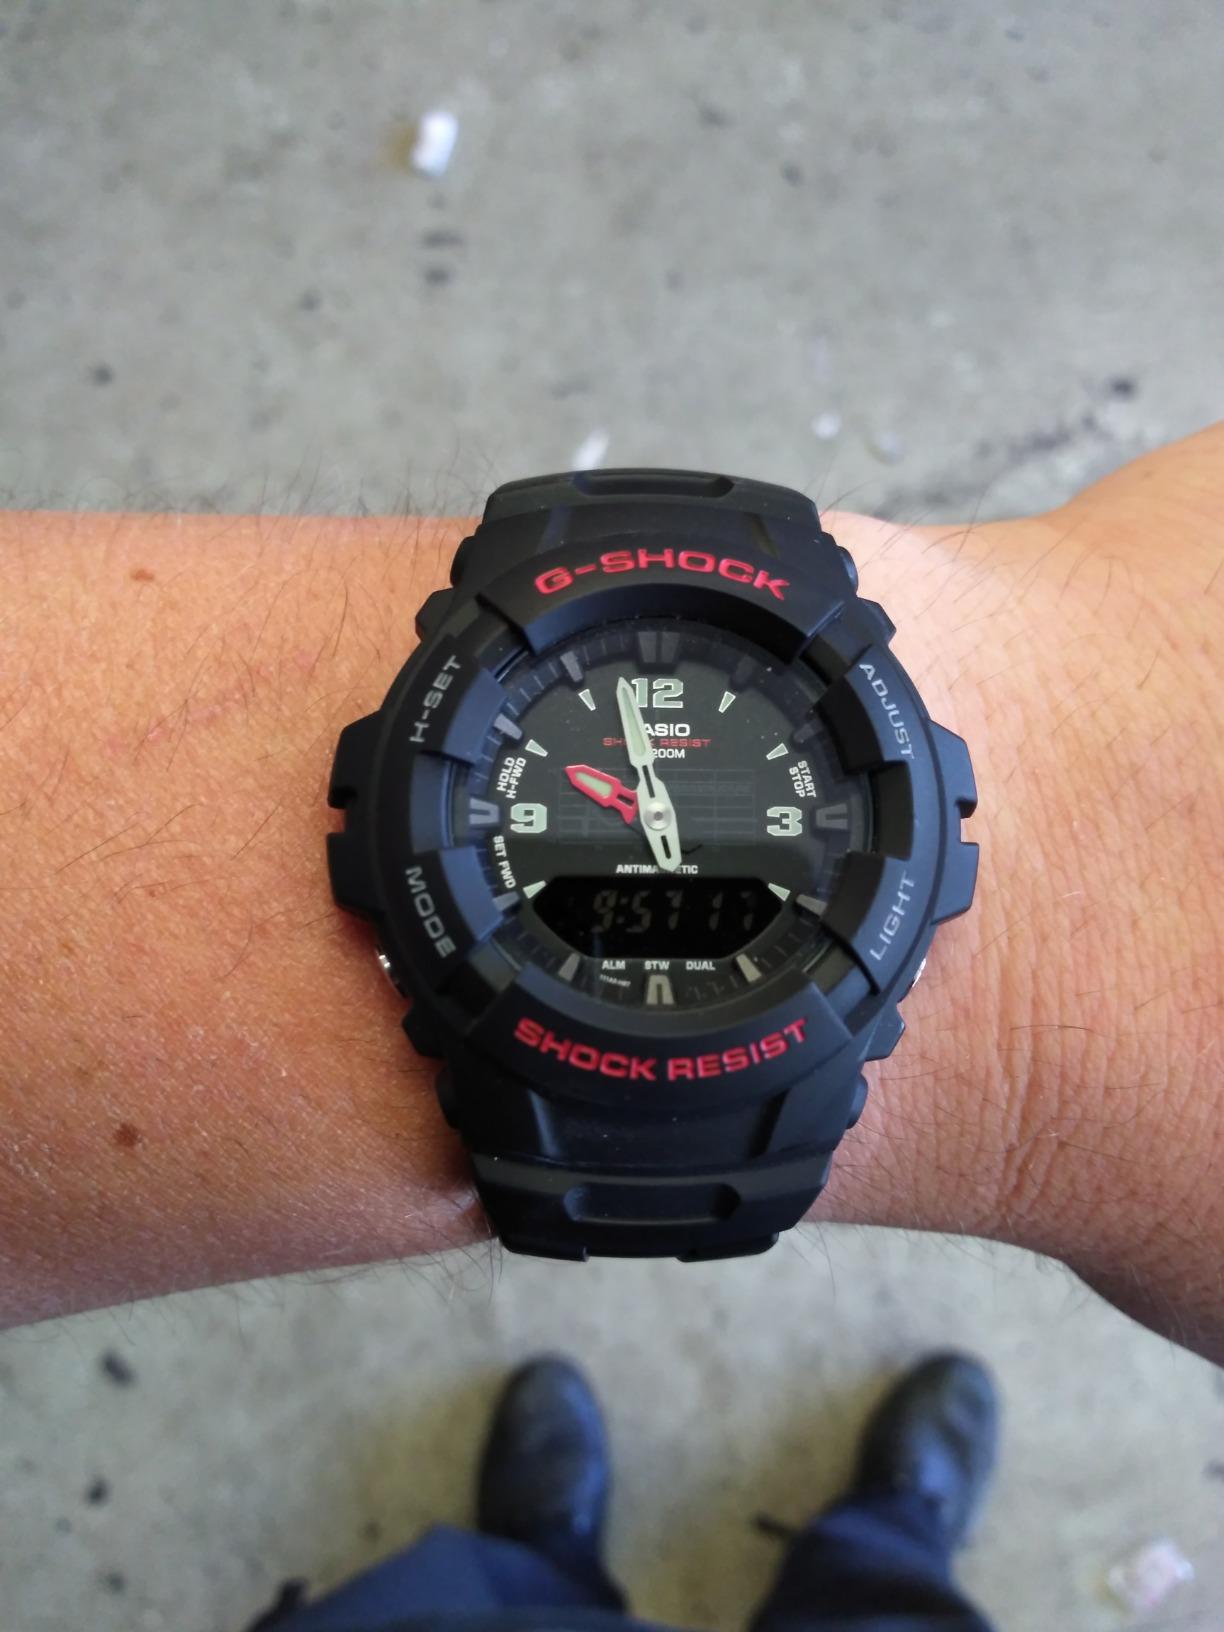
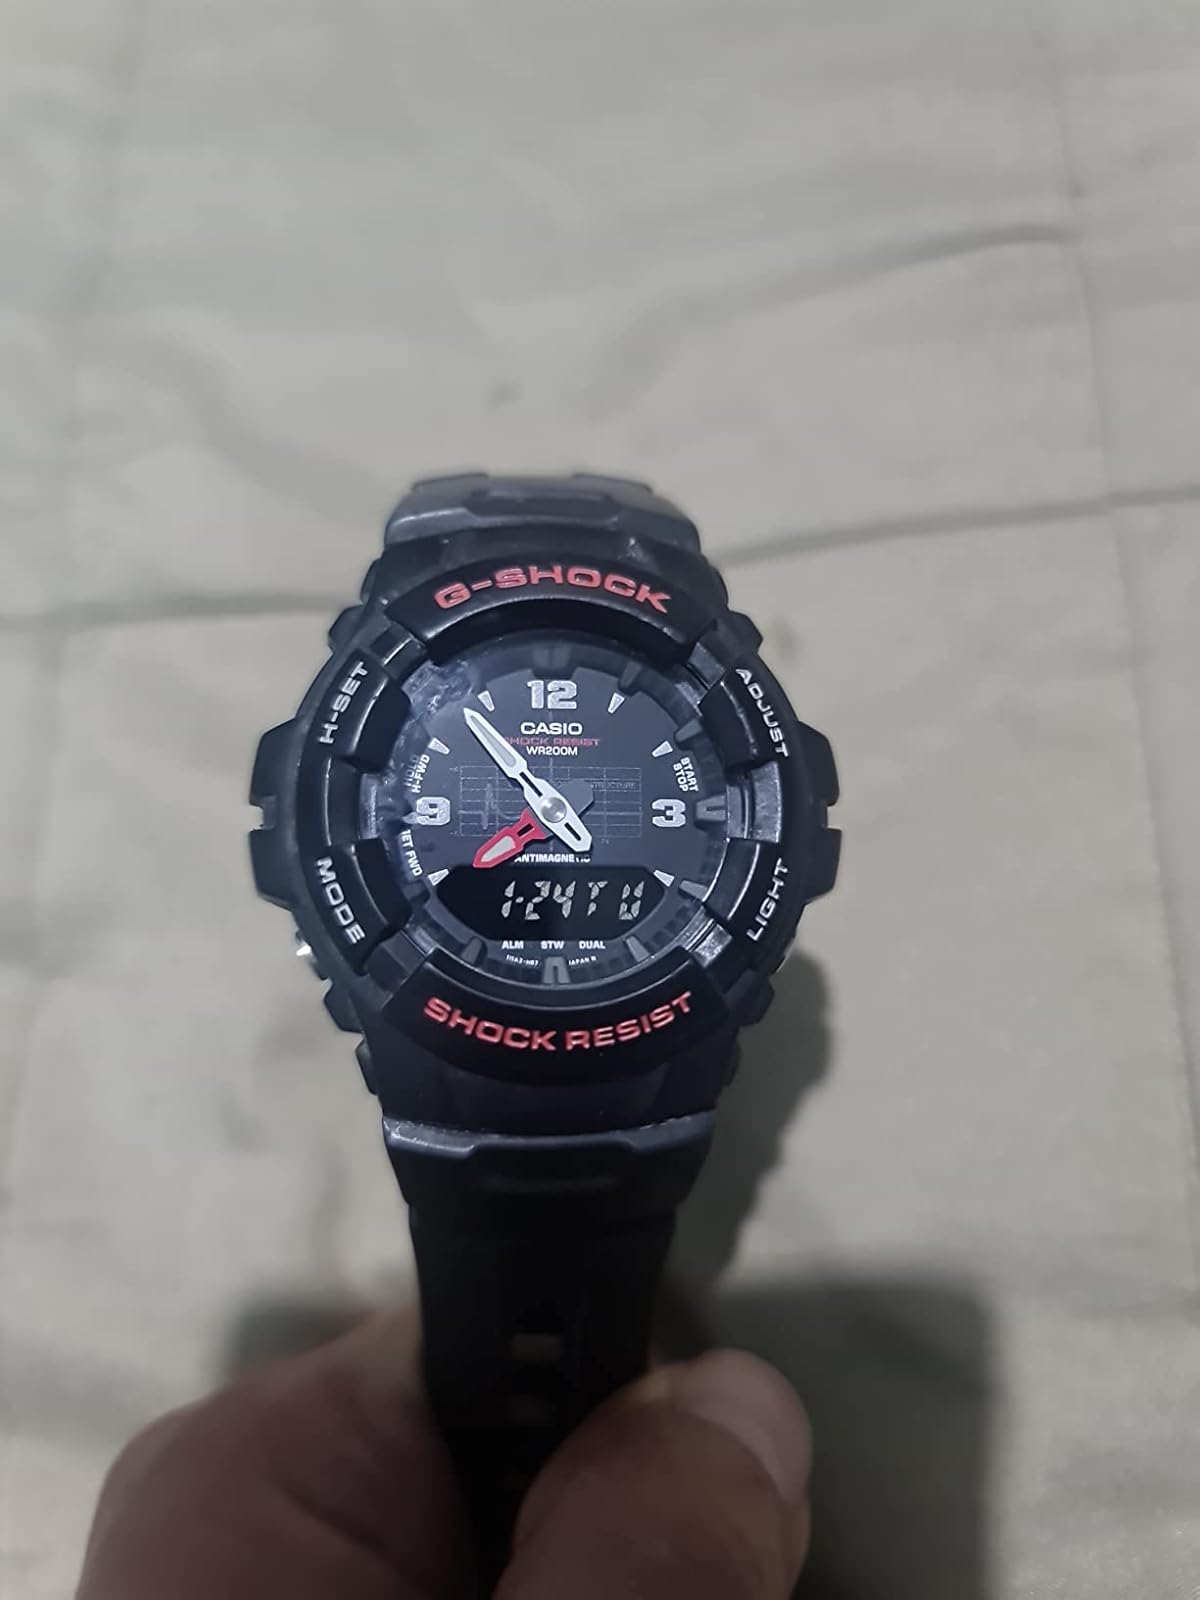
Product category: accessories_watch
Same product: yes